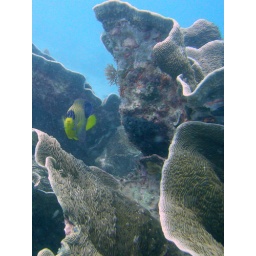
Emperor fish in table coral